Target Field station

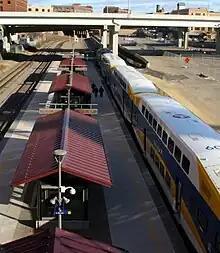
A down on the Northstar Line platform.

The station adjoins Target Field, and commuter rail trains can wait beside the stadium. The station has an island platform serving commuter rail and two sets of light rail island platforms. The original, Platform 1, opened in 2009 with the extension, Platform 2, opened in 2014.